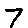
Label: 7